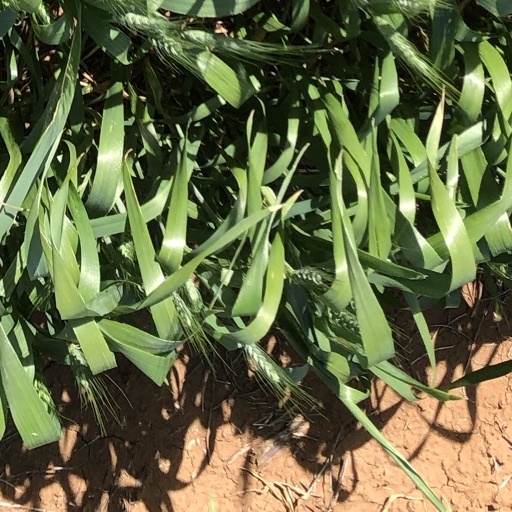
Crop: wheat